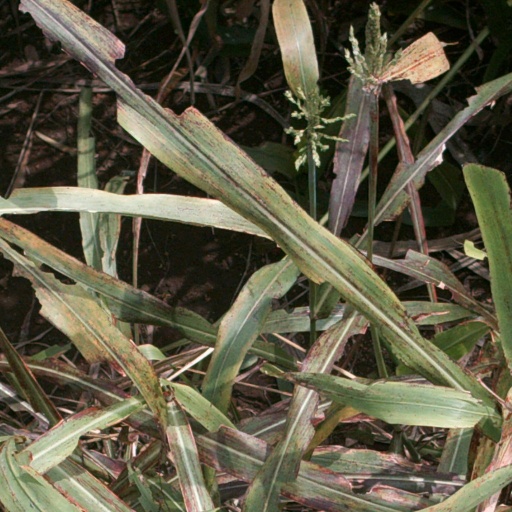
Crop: sorghum